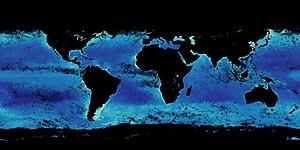
Le phytoplancton est le plancton végétal, c’est-à-dire l’ensemble des organismes végétaux vivant en suspension dans l’eau. Plus précisément il s'agit de l'ensemble des espèces de plancton autotrophes vis-à-vis du carbone.